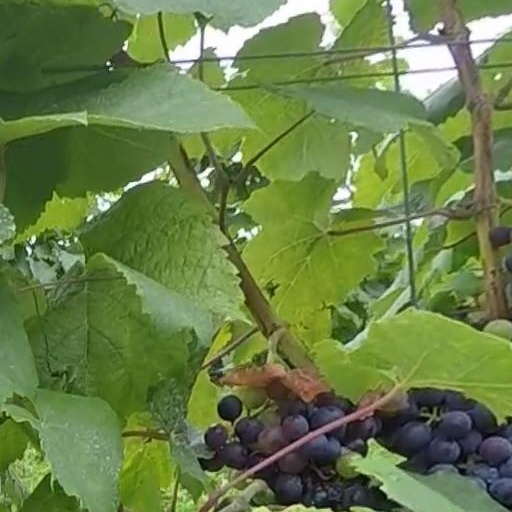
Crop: grape